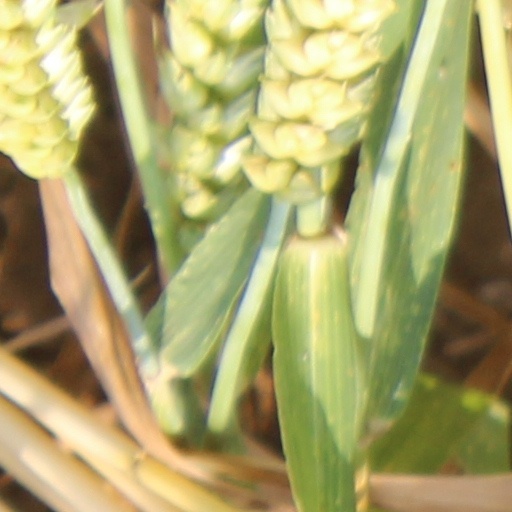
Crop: wheat